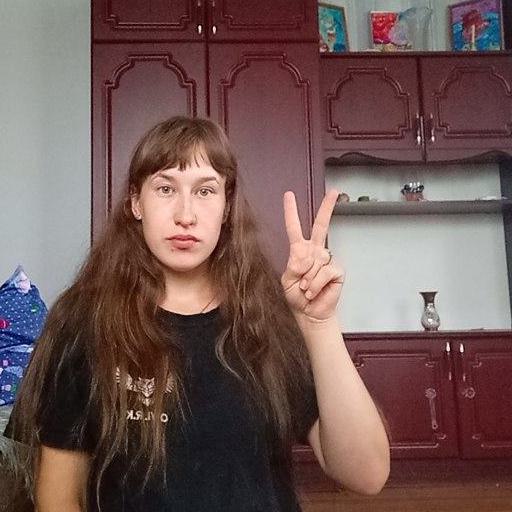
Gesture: peace